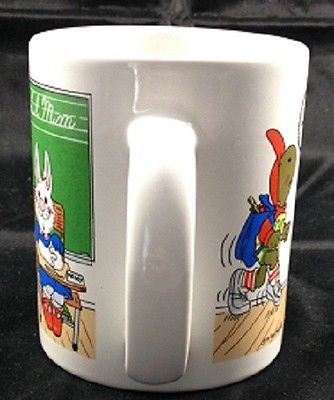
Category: mug